Casiquiare canal

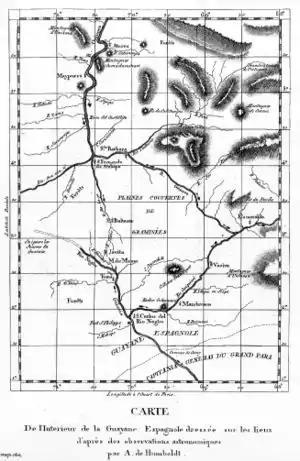
Casiquiare river or channel, connecting the rivers Orinoco and Negro in the Amazonas forest. The map was drafted based on Alexander von Humboldt 1799 survey of the area.

The first European to describe it was Spanish Jesuit missionary and explorer Cristóbal Diatristán de Acuña in 1639.